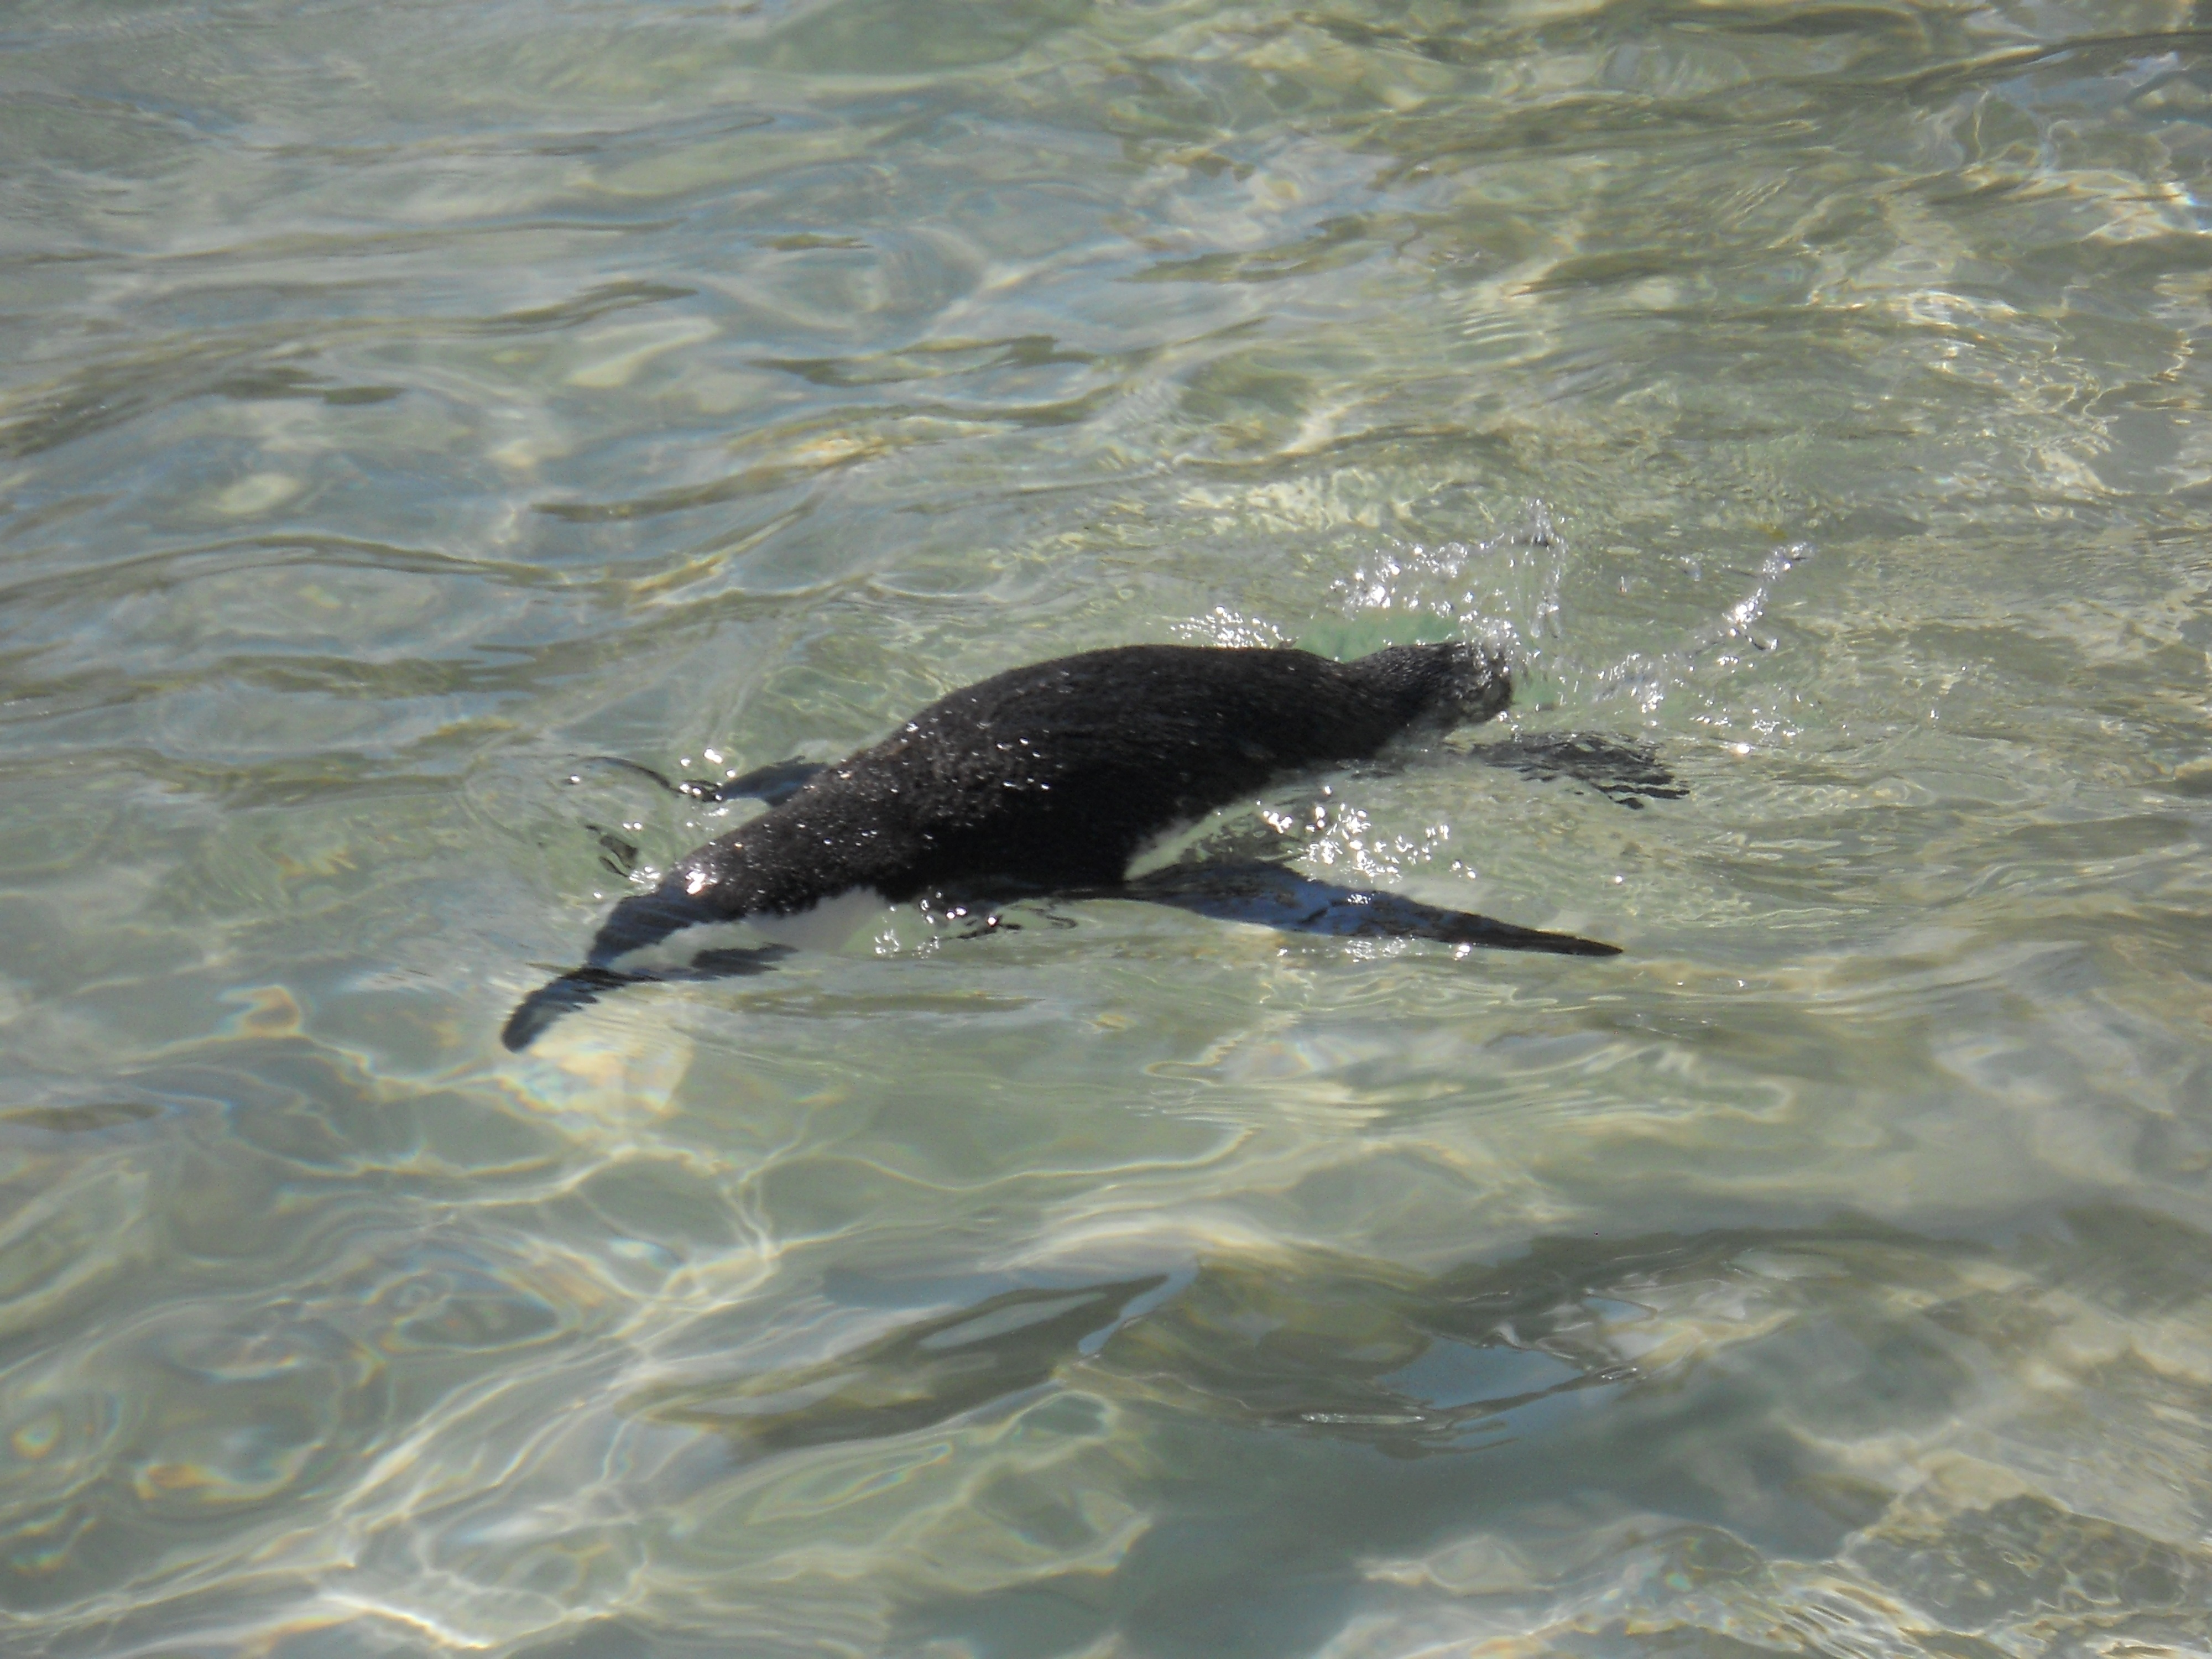
wildlife, holiday, mammal, fauna, penguin, boulders, vertebrate, south africa, harbor seal, boulders beach, marine mammal, marine biology